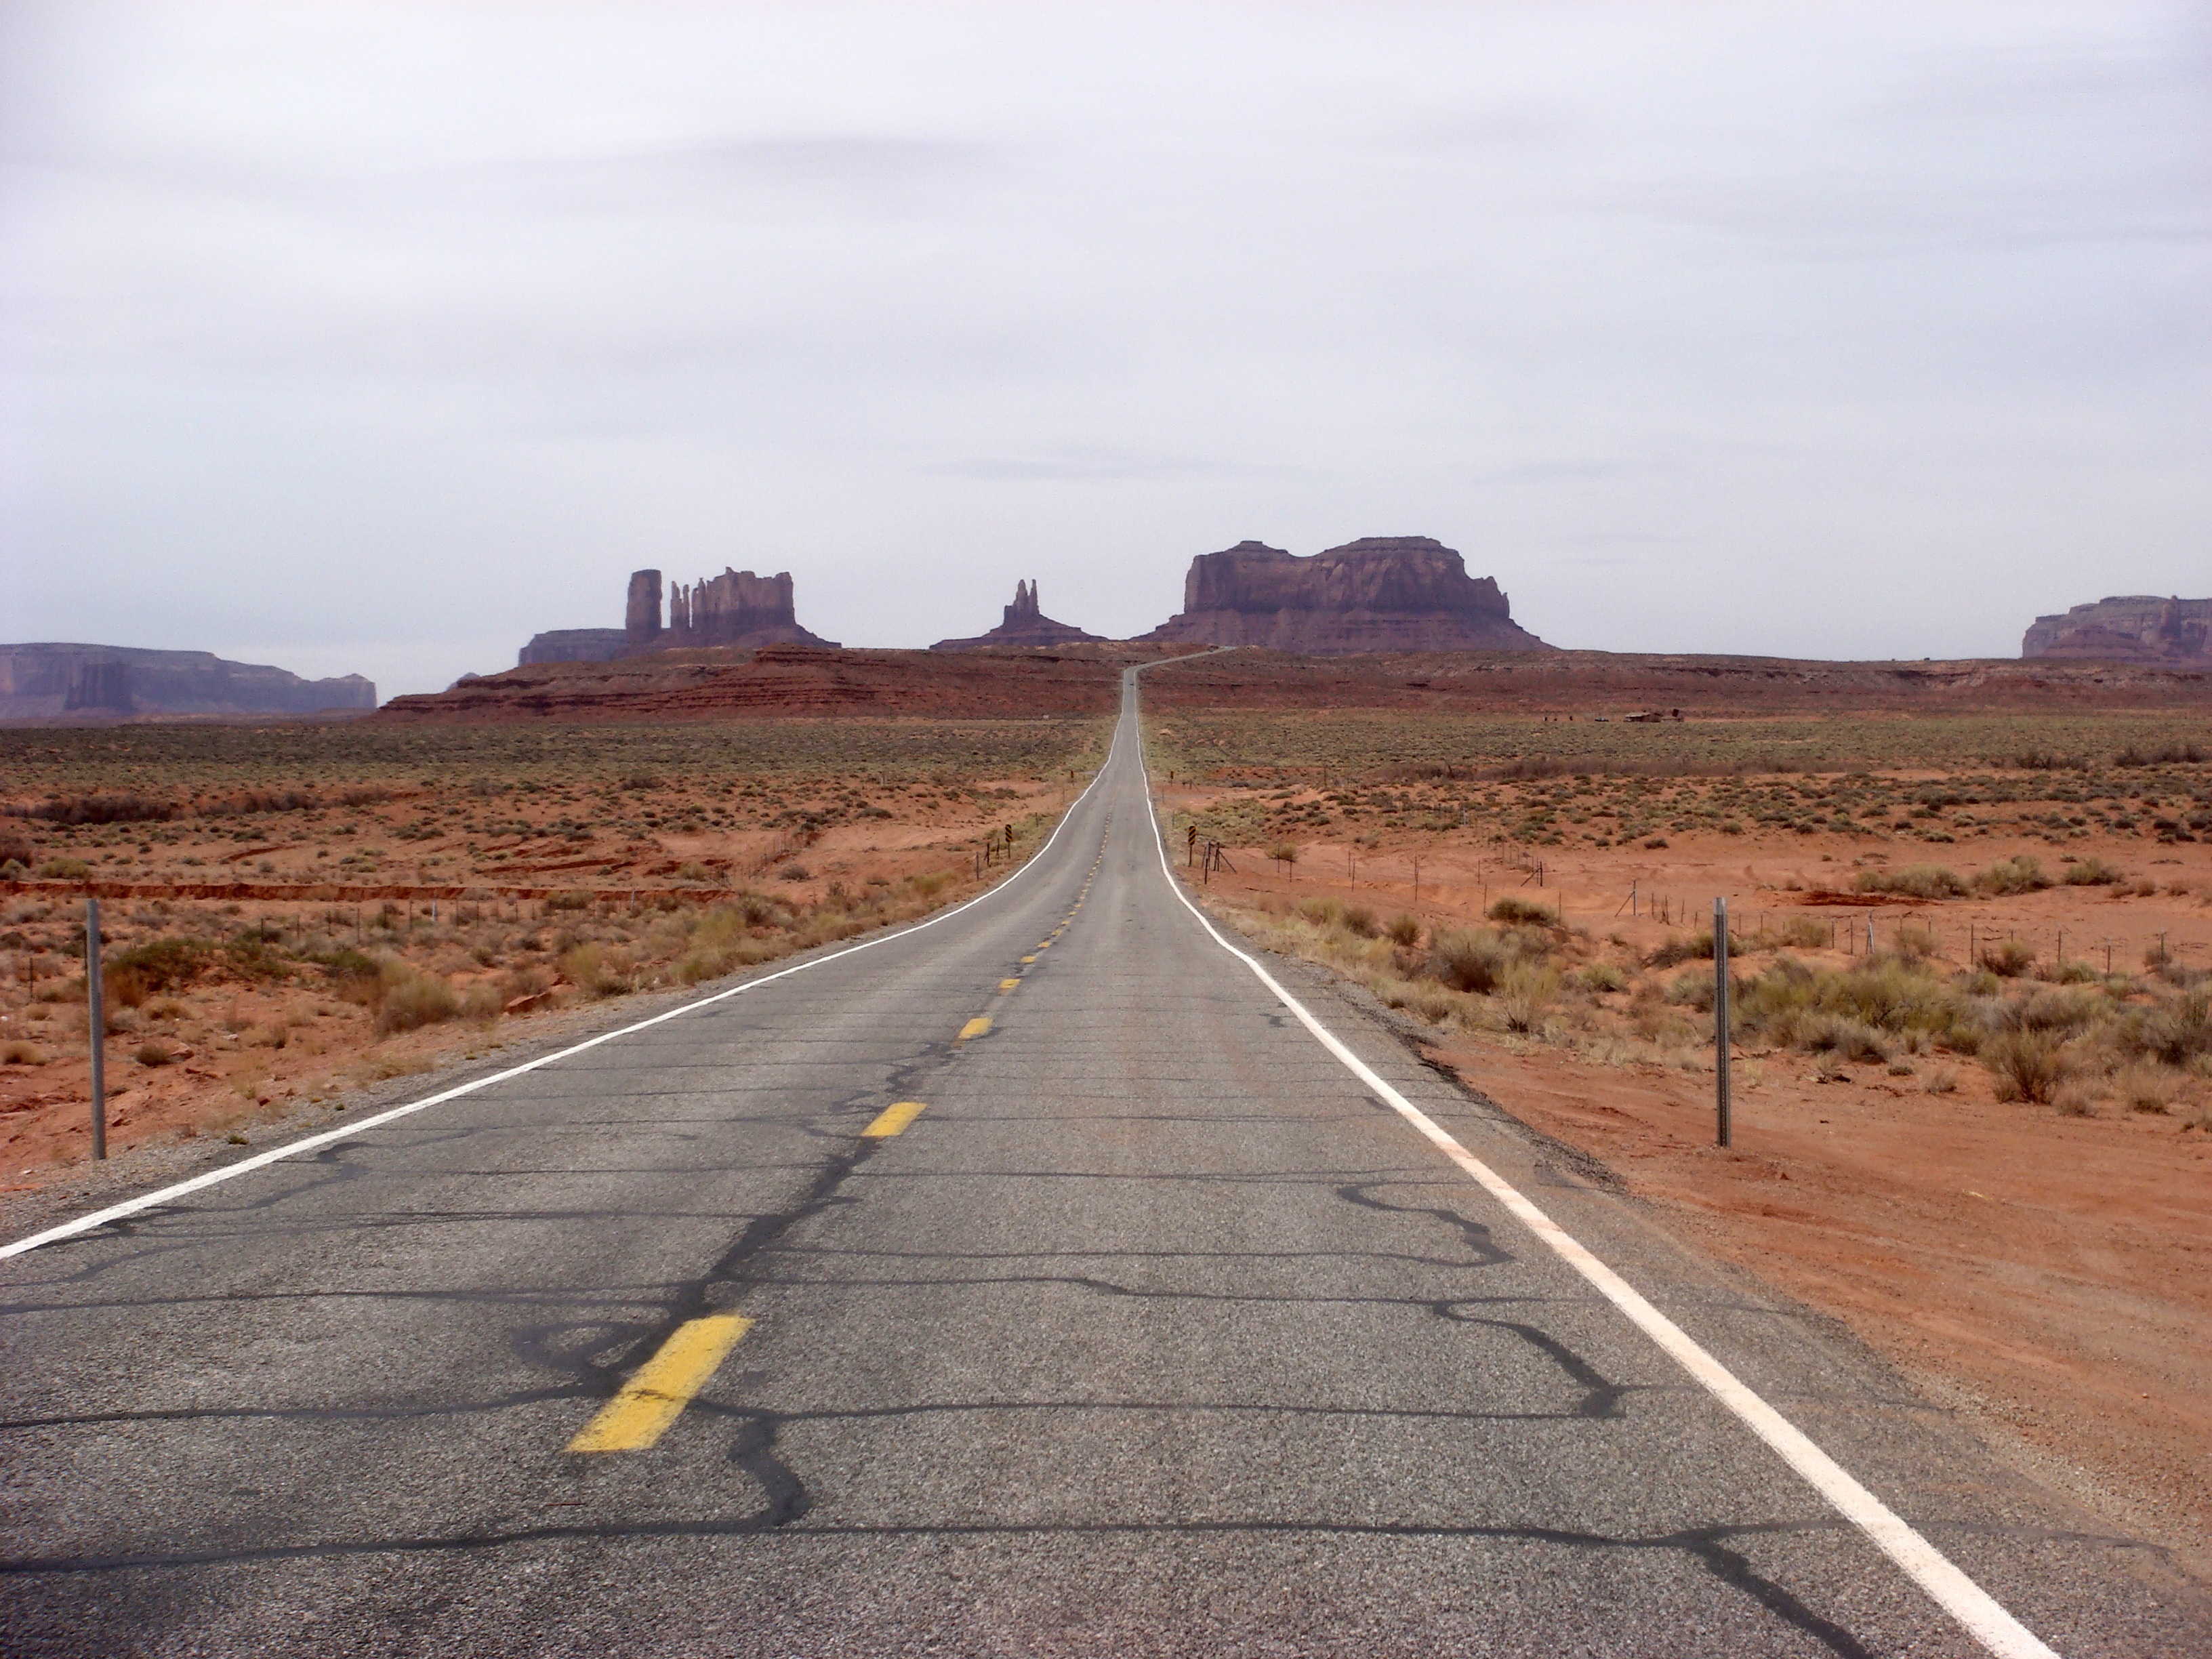
landscape, nature, horizon, road, desert, highway, asphalt, usa, america, lane, national park, erosion, united states, road trip, rocks, colorado, infrastructure, leave, rock formations, monument valley, no people, road surface, nonbuilding structure, controlled access highway, monument valley navajo tribal park